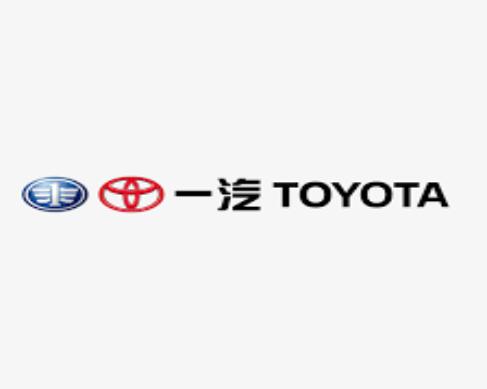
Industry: Transportation